FA Youth Cup Finals of the 1990s

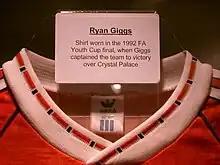
Shirt worn by Ryan Giggs in the final

1st Leg May 6, 1994 The New Den, Bermondsey Millwall 3, Arsenal 2 Attendance: 6,098